Mick Cronin (basketball)

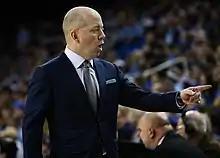
Cronin with UCLA in 2019

Michael Walter Cronin (born July 17, 1971) is an American men's college basketball coach who is the head coach at UCLA.